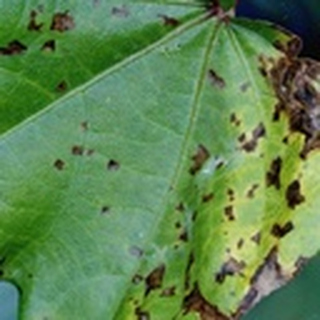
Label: cotton_target_spot